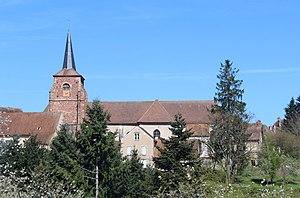
Église de l'Assomption de Montcenis.
Montcenis est une commune française située dans le département de Saône-et-Loire en région Bourgogne-Franche-Comté.